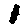
Label: 1